International Antarctic Centre

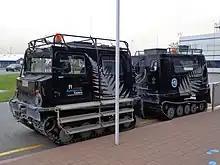
Hägglunds all-terrain vehicle

One of the attractions at the centre is the Swedish-made Hägglunds dual-cab all-terrain vehicles used for transport on the ice. The vehicles at the International Antarctic Centre are similar to those used in Antarctic operations, but have been adapted for the visitor experience at the centre. The first Hägglunds arrived in 1999, and in the next 12 months, more than 27,000 people took a ride around the visitor centre in the vehicle.